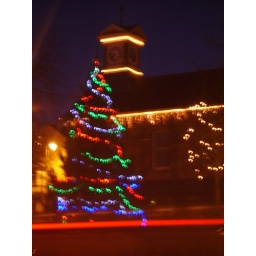
Christmas lights in Dromore town centre - the Christmas tree standing in front of the Town Hall.